NGC 634

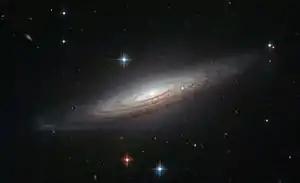
Picture created from images taken with the Wide Field Channel of Hubble's Advanced Camera for Surveys

NGC 634 is a spiral galaxy, lying at a distance of away from the Milky Way in the northern constellation of Triangulum. This object was discovered on 26 October 1876 by French astronomer Édouard Stephan. It is inclined by an angle of 82.4° to the line of sight from the Earth, and thus is being viewed nearly edge on.